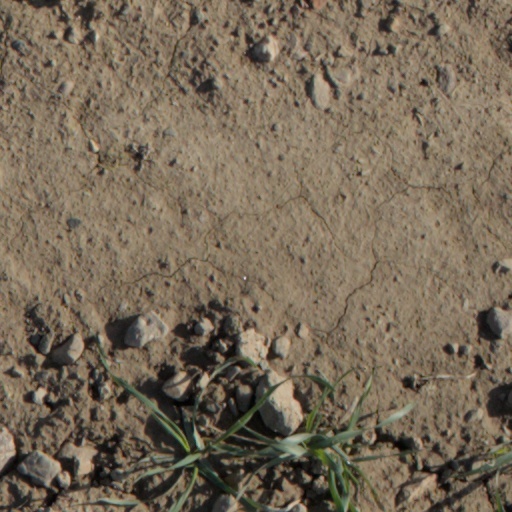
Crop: wheat